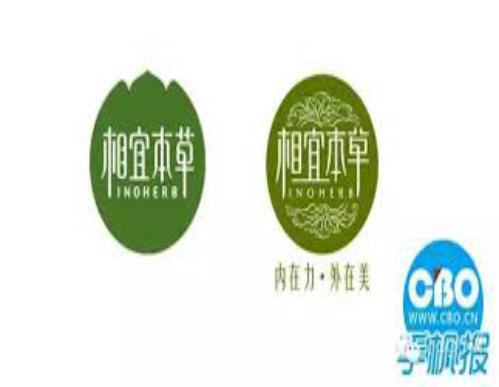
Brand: INOHERB-1
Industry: Necessities